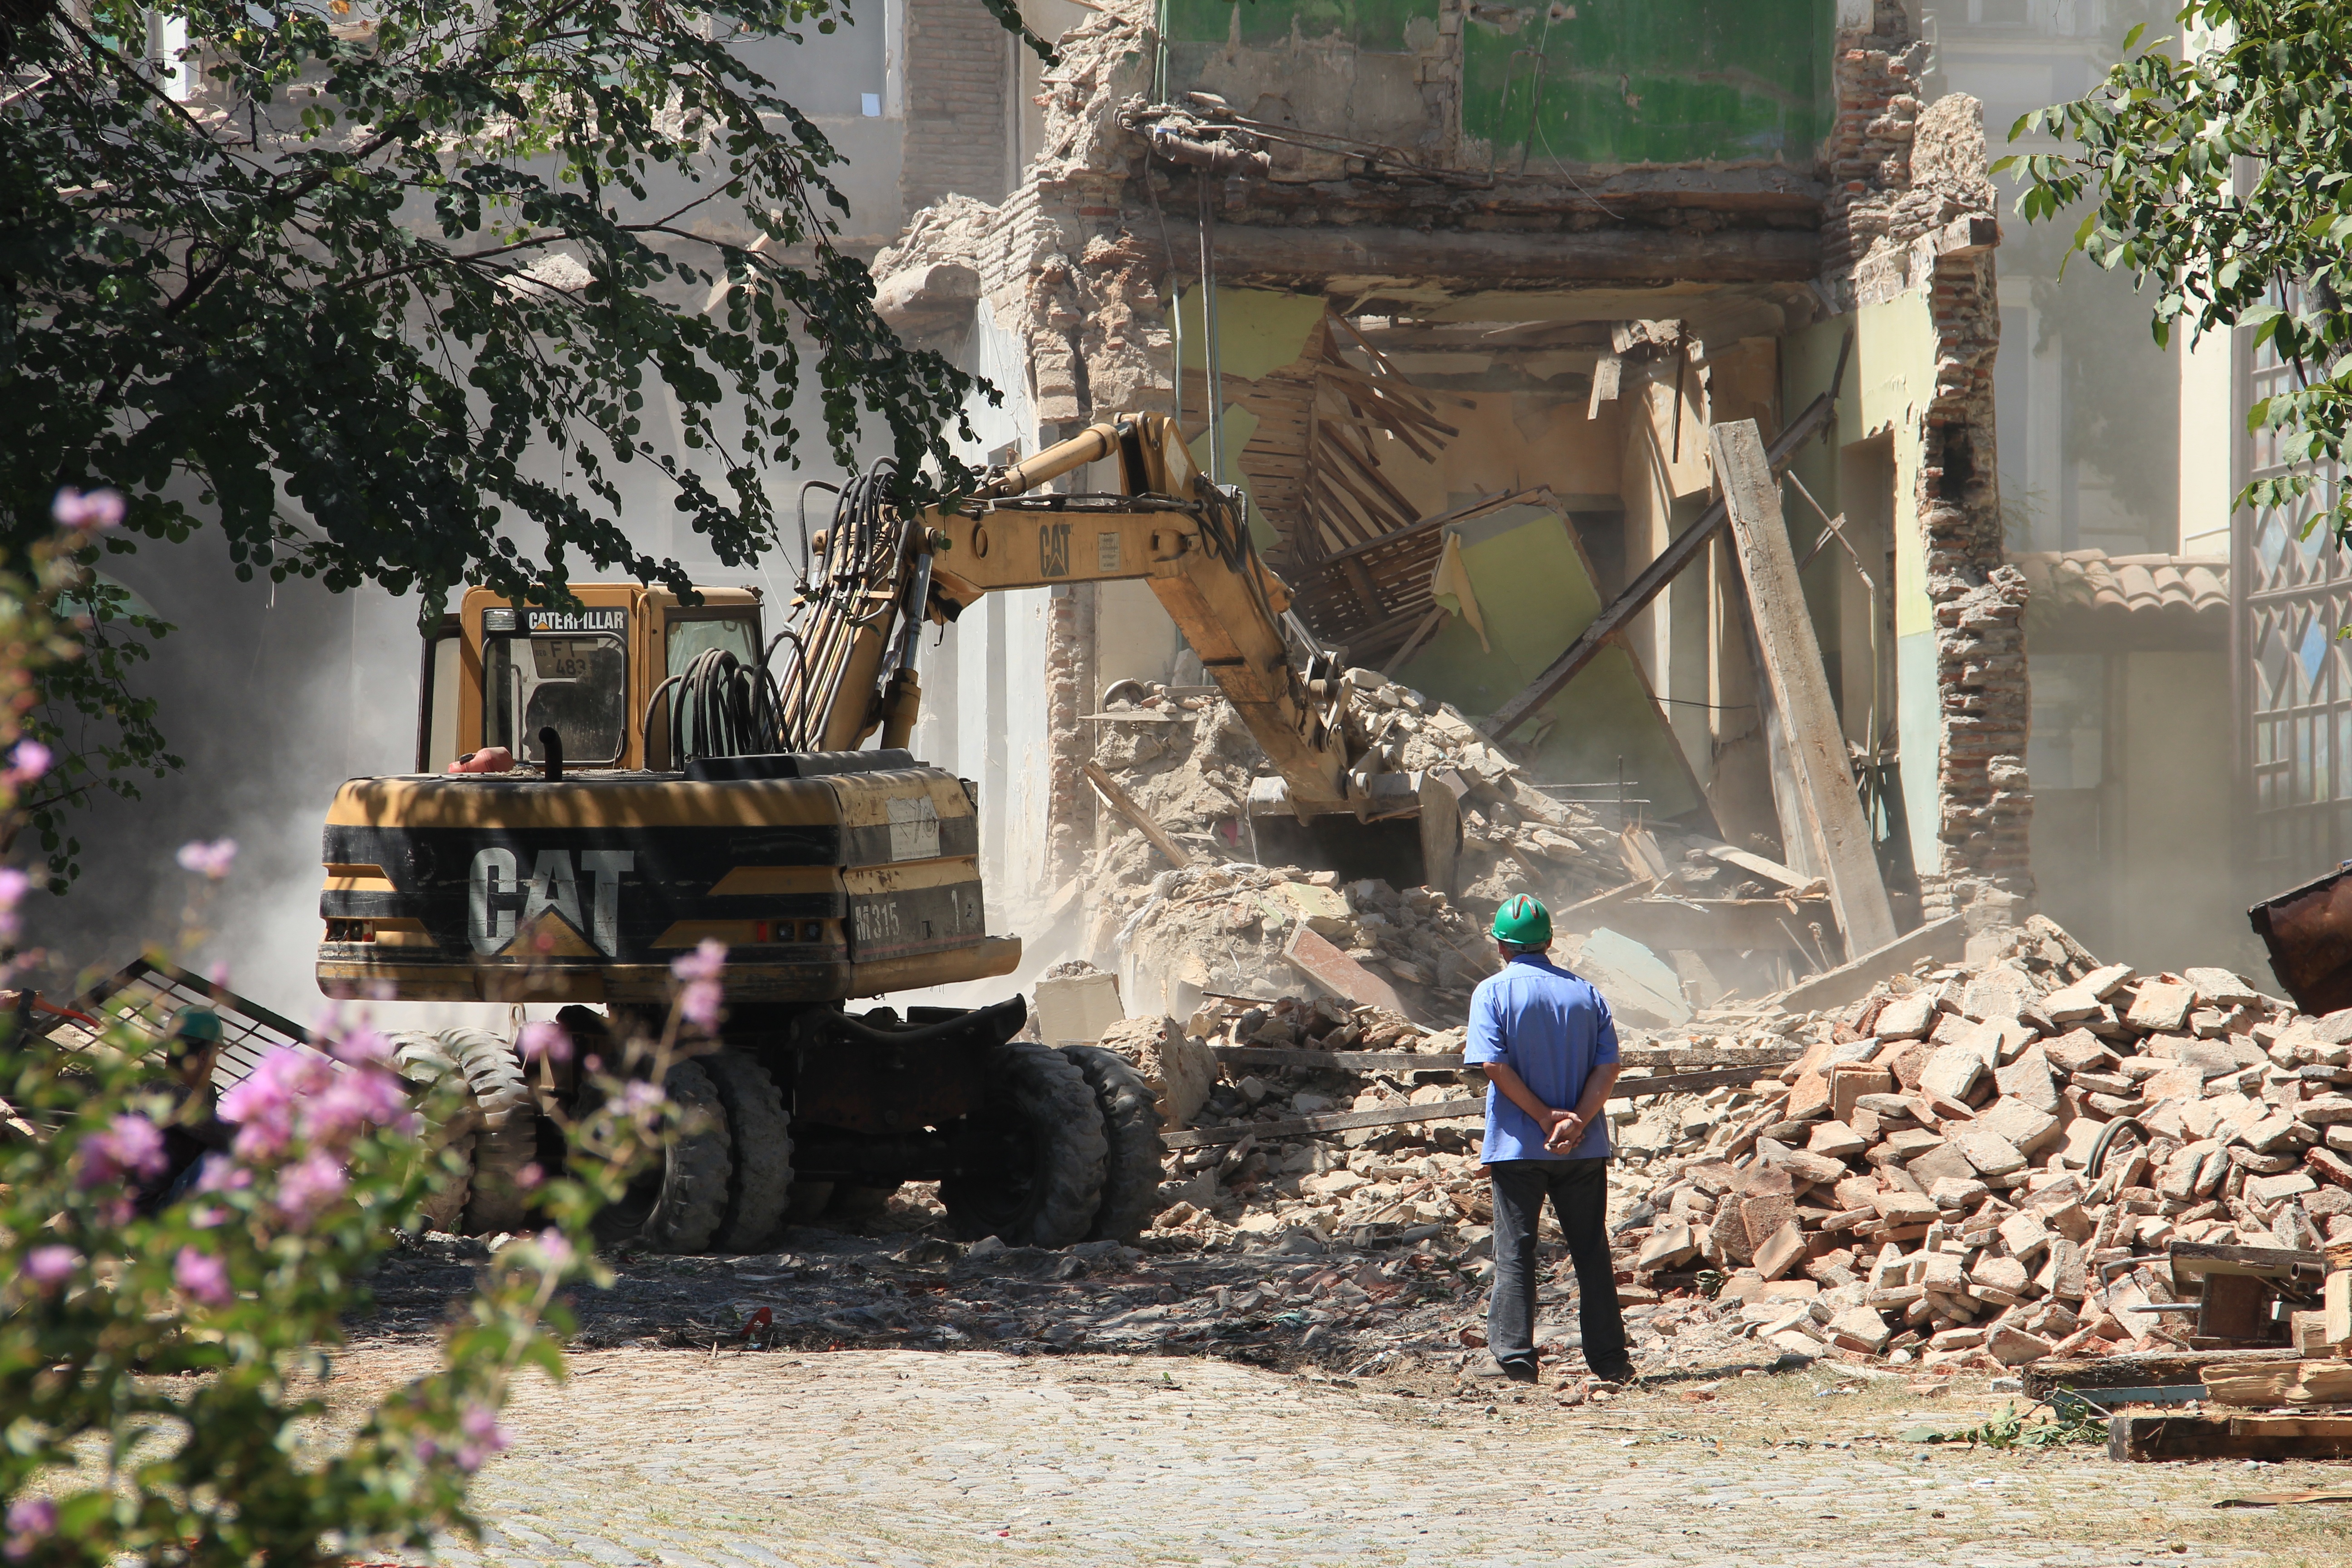
work, street, building, city, wall, village, construction, repair, old building, housing, bulldozer, demolition, development, restoration, raze, recovery, home construction, dilapidated housing, the destruction of, new house